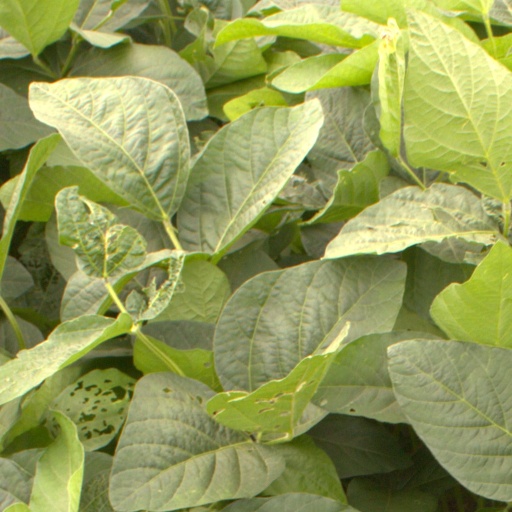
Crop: soybean